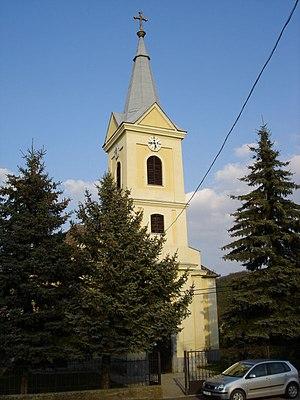
Nógrádmarcal est un village et une commune du comitat de Nógrád en Hongrie.